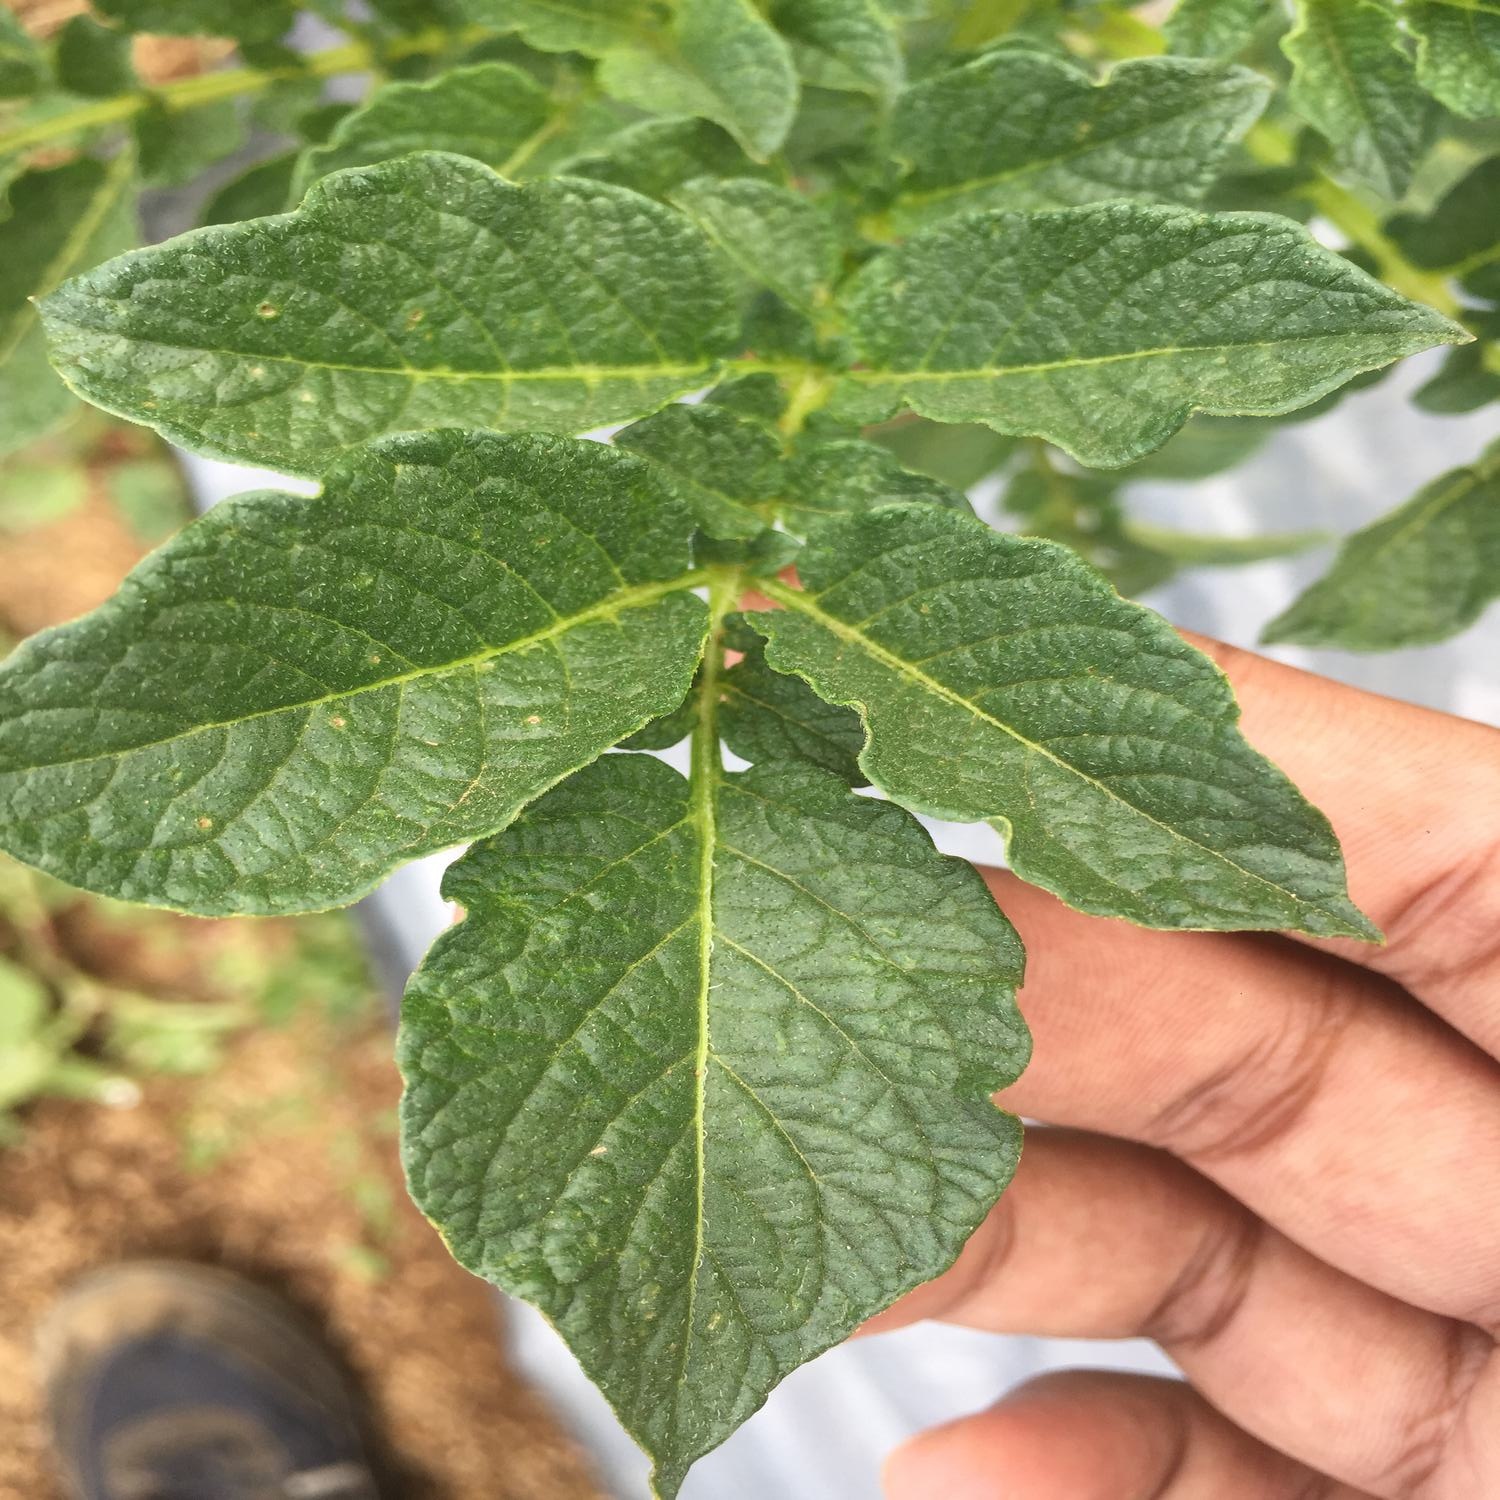
Etiqueta: Virus